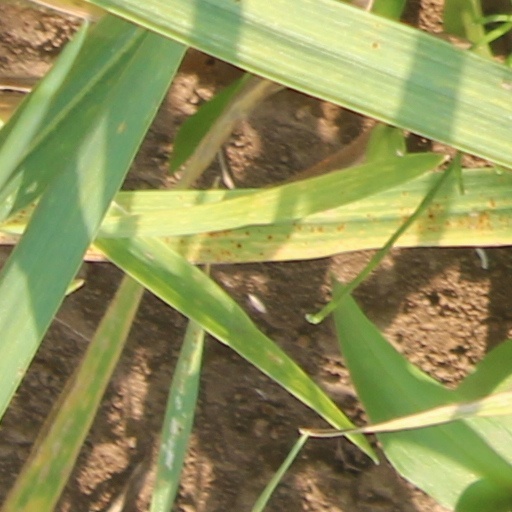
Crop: wheat